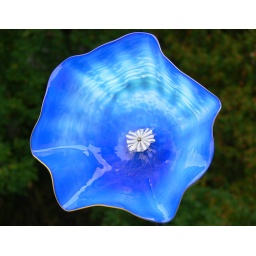
A large glass flower for the garden at the &amp;quot;Blown Away&amp;quot; Studio in Elora; best viewed large